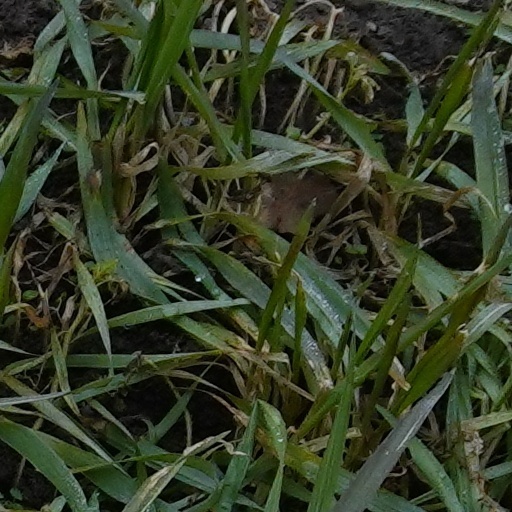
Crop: wheat